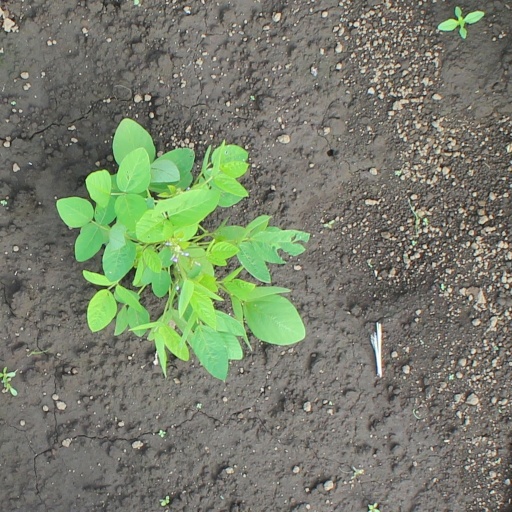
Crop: soybean